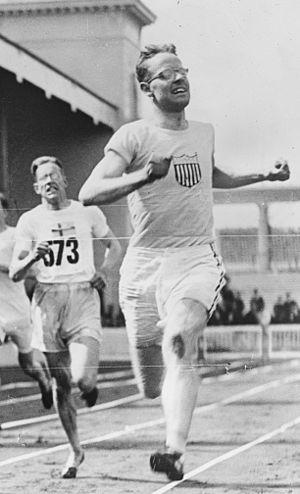
Frank J. Loomis, Jr., né le 22 août 1896 à Saint Paul et mort le 4 avril 1971 à New Port Richey, était un athlète américain champion olympique sur 400 mètres haies aux Jeux olympiques de 1920.